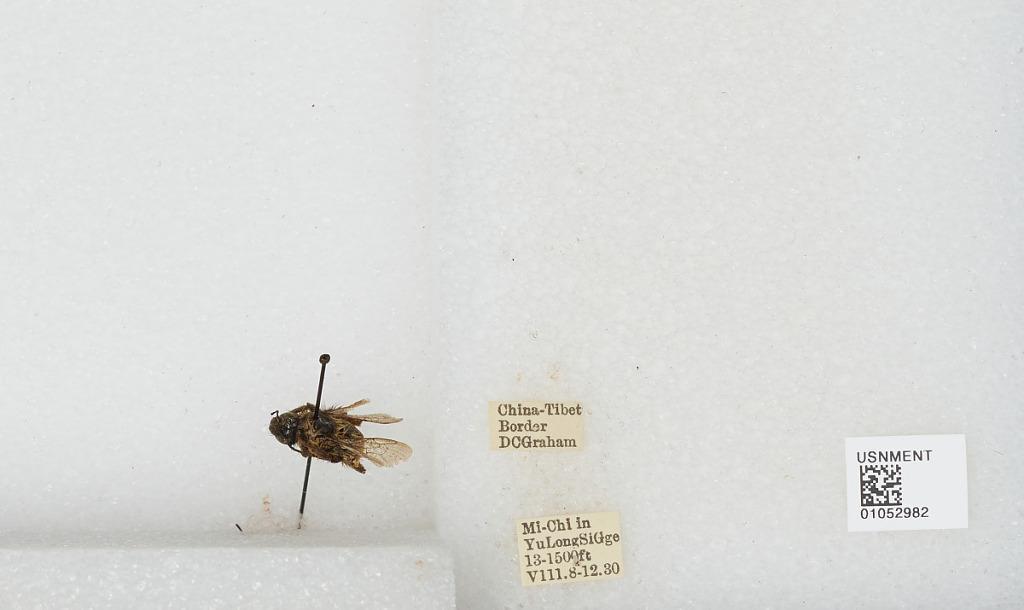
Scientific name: Bombus sp.
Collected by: D. Graham
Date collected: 1930-8-8
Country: China
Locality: Mi-Chi in Yu Long Si Gge, China-Tibet border